July Revolt of 1927

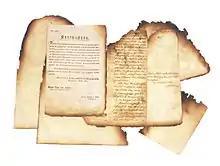
Scorched documents

The 20th-century philosopher, scholar and social commentator Karl Popper was 24 years old and living in Vienna during the unrest. In his 1976 autobiography, he recalled the event as foreshadowing extremism: “I began to expect the worst: that the democratic bastions of Central Europe would fall, and that a totalitarian Germany would start another war”.